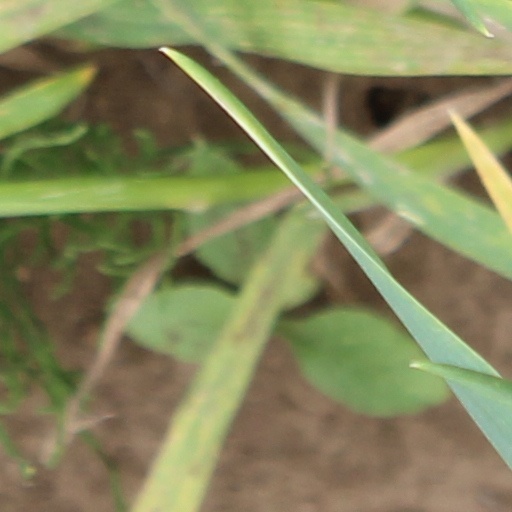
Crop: wheat